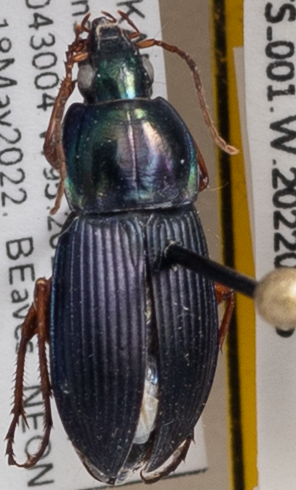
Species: Poecilus lucublandus
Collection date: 2022-05-18
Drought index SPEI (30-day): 1.45
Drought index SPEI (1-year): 0.39
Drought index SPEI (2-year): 0.232